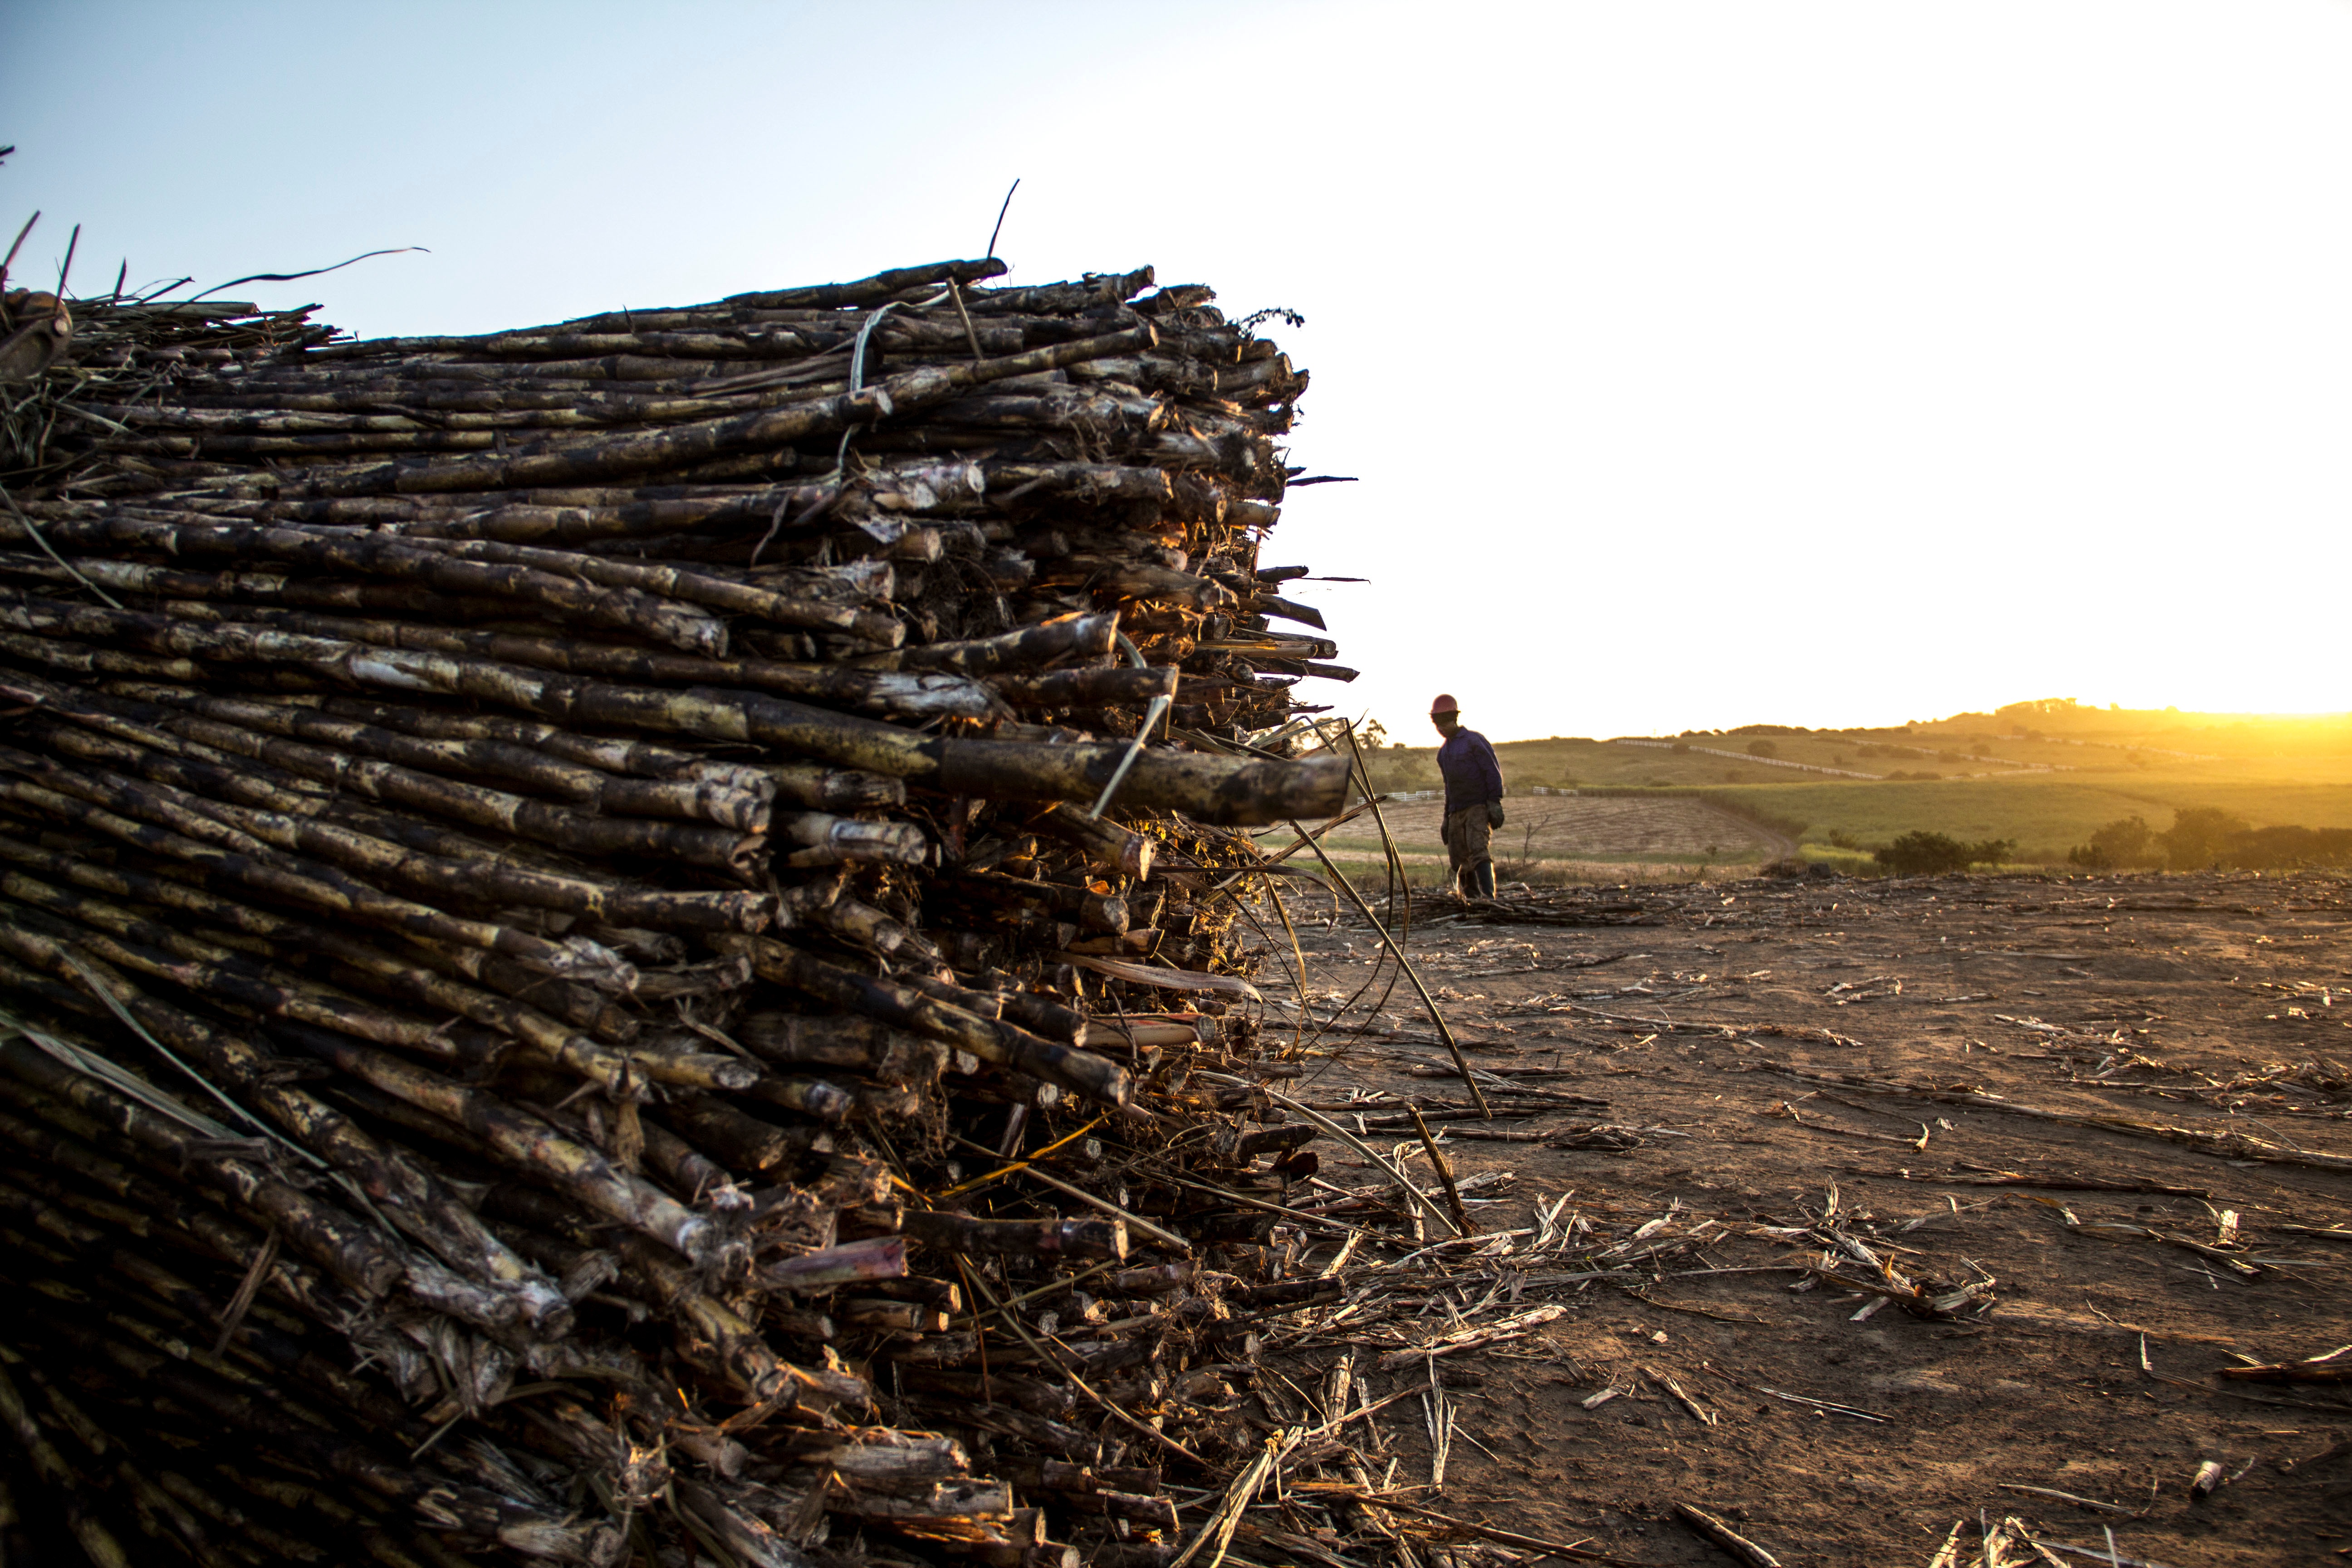
tree, wood, crop, soil, agriculture, terrain, geology, geological phenomenon